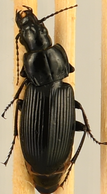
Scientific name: Pterostichus melanarius melanarius
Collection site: University of Notre Dame Environmental Research Center NEON (UNDE), plot UNDE_012